Drone strikes in Pakistan

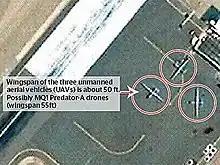
Shamsi airbase in 2006, reported to show three Predator drones

For at least some of the initial drone strikes, in 2004 and 2005, the U.S. operated with the approval and cooperation of Pakistan's ISI. Former Pakistani President Pervez Musharraf told "The New Yorker" in 2014 that he allowed the CIA to fly drones within Pakistan and that in exchange the U.S. supplied helicopters and night-vision equipment to the Pakistanis. However, Musharraf said Pakistan gave permission "only on a few occasions, when a target was absolutely isolated and (there was) no chance of collateral damage". He said the strikes were discussed "at the military (and) intelligence level" and cleared only if "there was no time for our own (special operations task force) and military to act. That was ... maybe two or three times only". He added: "You couldn't delay action. These ups and downs kept going ... it was a very fluid situation, a vicious enemy ... mountains, inaccessible areas." Musharraf wanted the drones to operate under Pakistani control, but the U.S. wouldn't allow it.